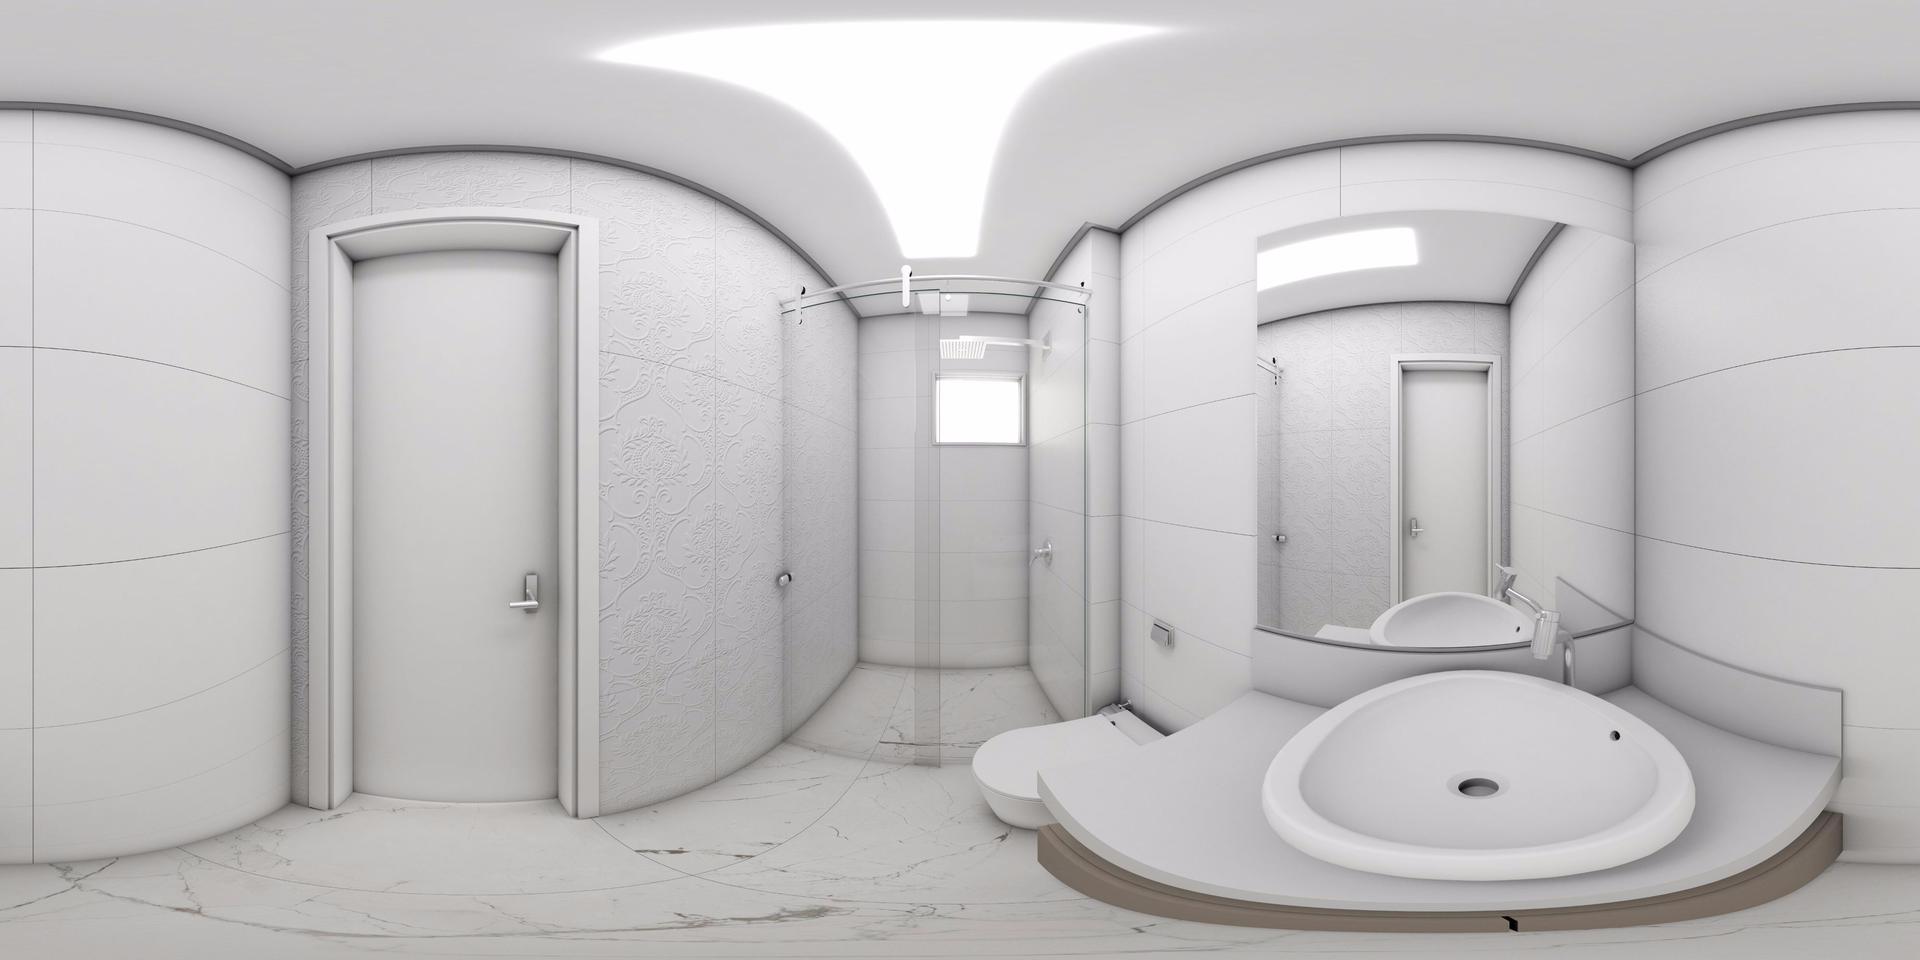
Referred object: the white toilet next to the sink

Referred object: the round white sink